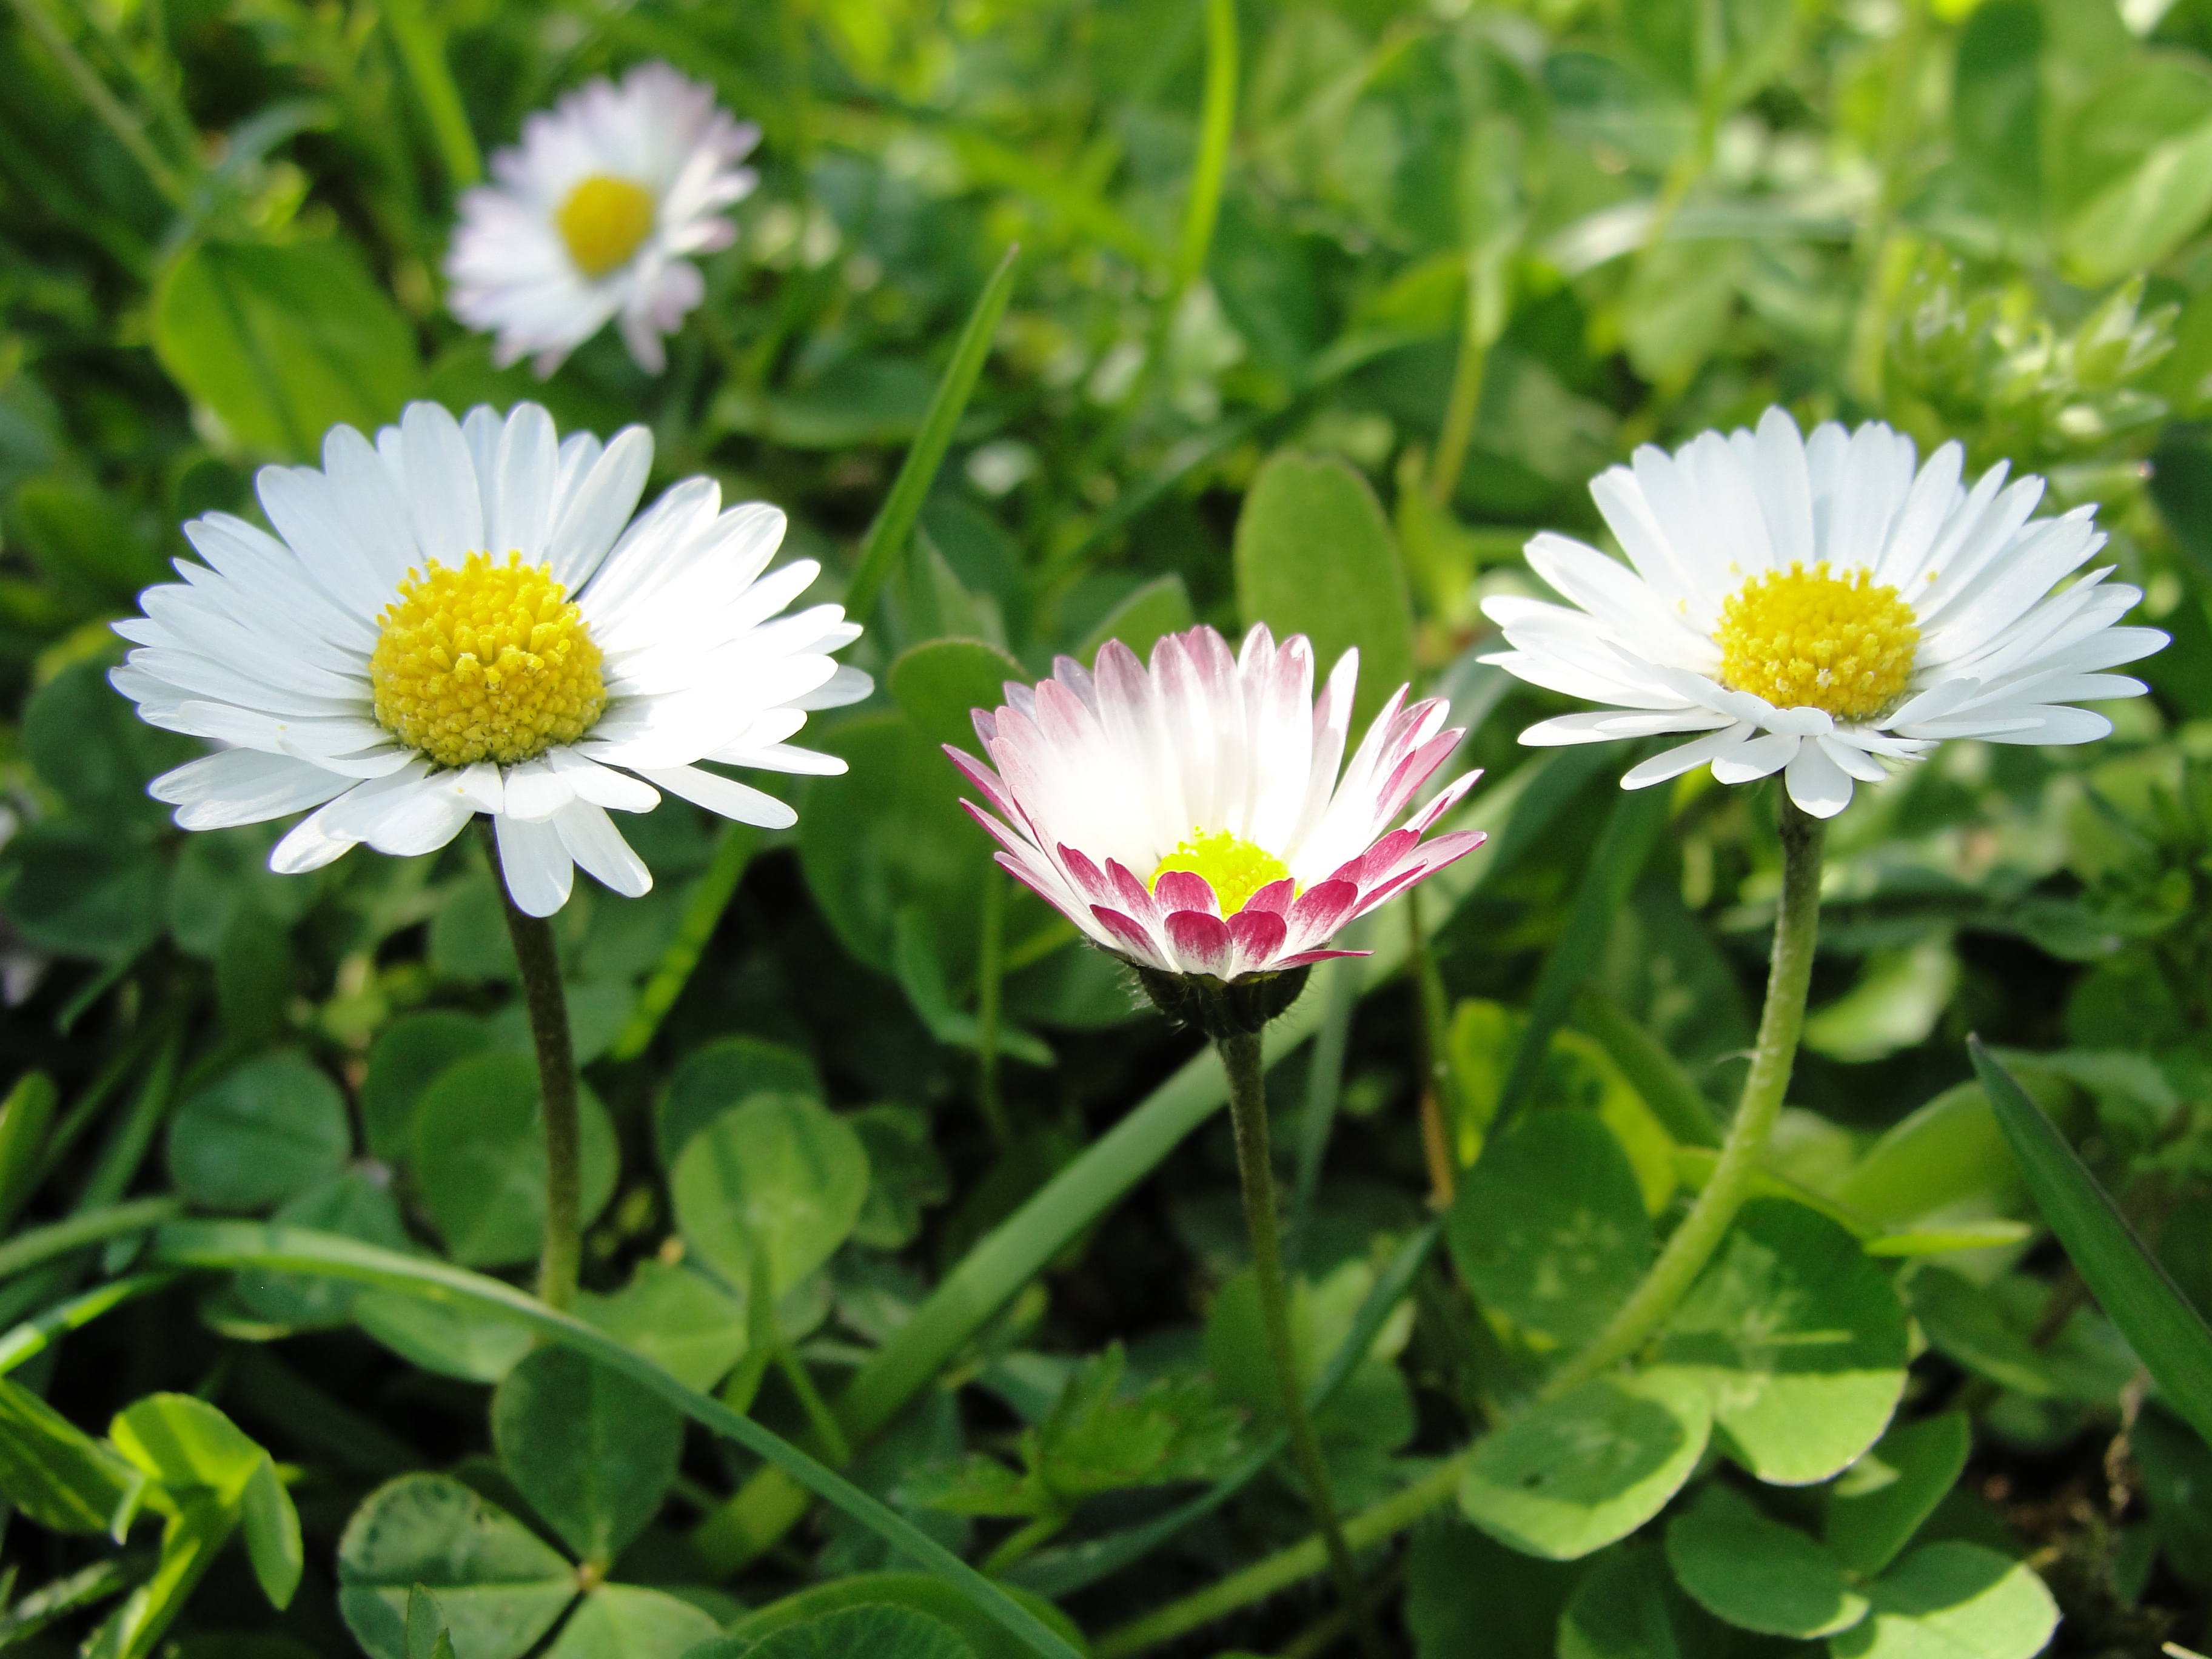
daisy, flower, plant, flora, daisy family, flowering plant, grass, annual plant, groundcover, wildflower, marguerite daisy